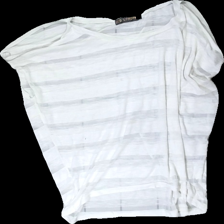
View: front
Type: Top
Category: Ladies
Brand: Not in the list
Brand text on label: Qed London
Colors: White
Material: 59% polester, 41% cotton
Pattern: Transparent
Cut: Regular
Size: L
Stains: Minor
Price range: <50
Recommended usage: Export